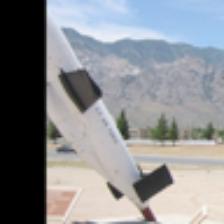
Label: NonHuman